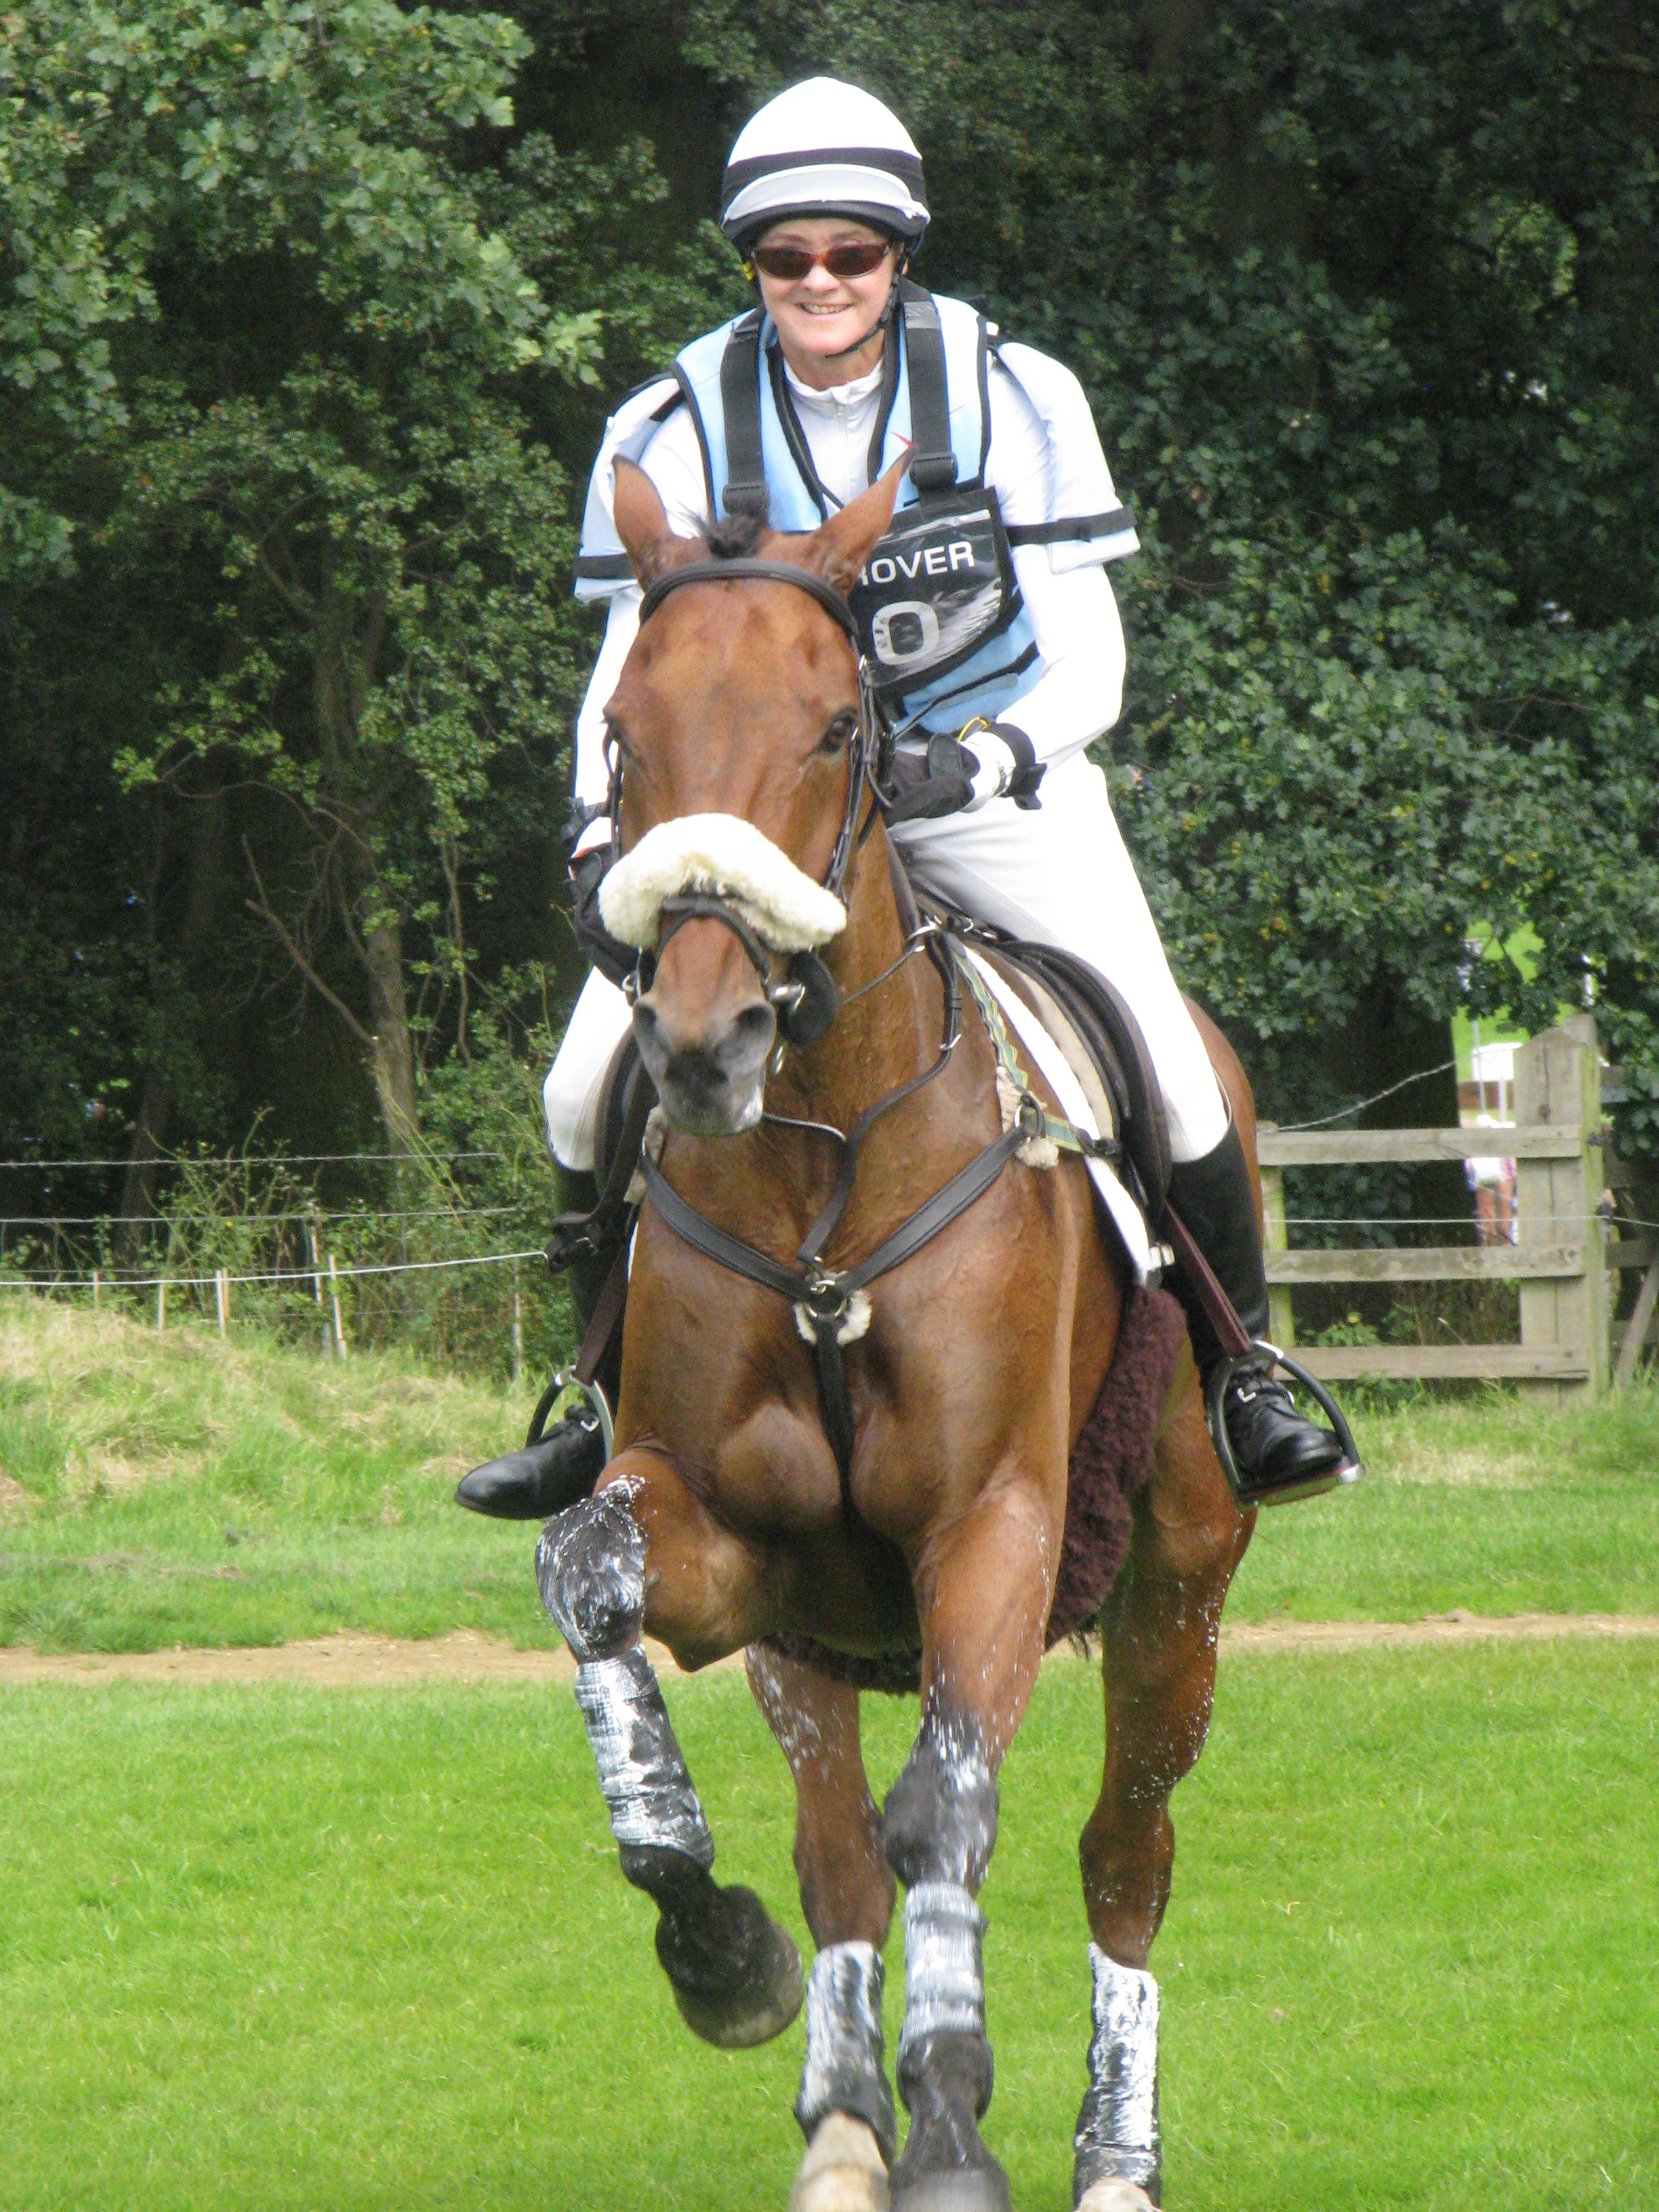
rider, horse, rein, stallion, cross, equestrian, equine, outdoors, riding, sports, jockey, equestrianism, equitation, cross country, ball game, eventing, show jumping, polo, trail riding, horse harness, animal sports, english riding, equestrian sport, endurance riding, animal training, stick and ball games, stick and ball sports, polocrosse